Skirlaugh

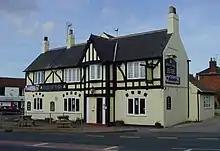
The Duke of York

The parish church, St Augustine's Church, was built by Walter de Skirlaw who later became the Bishop of Durham in the late 14th century. It is, according to Pevsner, a "gem of the early-perpendicular" style.